Trophic coherence

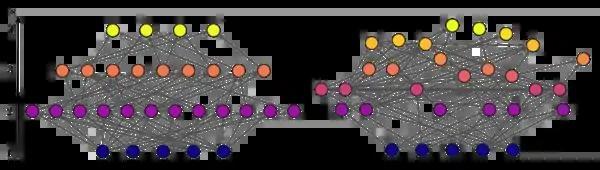
Two directed networks generated with the 'generalised preferential preying model'. The position of the nodes on the vertical axis represents their trophic level. The network on the left is maximally coherent (q=0), while the one on the right is more incoherent (q=0.49).

Each node formula_3 can be assigned a trophic level formula_4 according to